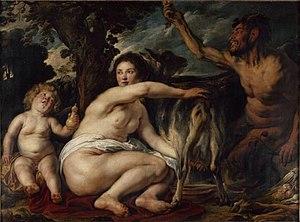
Amalthée est une figure incertaine de la mythologie grecque, associée à l’enfance de Zeus.